Boris I of Bulgaria

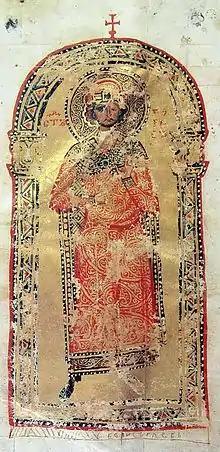
Saint-Knyaz Boris I, Equal-to-the-Apostles

Boris I (also "Bogoris"), venerated as Saint Boris I (Mihail) the Baptizer (died 2 May 907), was the ruler (knyaz) of the First Bulgarian Empire from 852 to 889. Despite a number of military setbacks, the reign of Boris I was marked with significant events that shaped Bulgarian and European history. With the Christianization of Bulgaria in 864, paganism was abolished. A skillful diplomat, Boris I successfully exploited the conflict between the Patriarchate of Constantinople and the Papacy to secure an autocephalous Bulgarian Church, thus dealing with the nobility's concerns about Byzantine interference in Bulgaria's internal affairs.